J. J. Donovan House

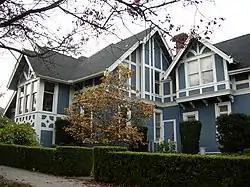

The J. J. Donovan House, also known as Donovan House, at 1201 Garden Street in Bellingham, Washington is a two-and-a-half-story historic house that is listed on the National Register of Historic Places.